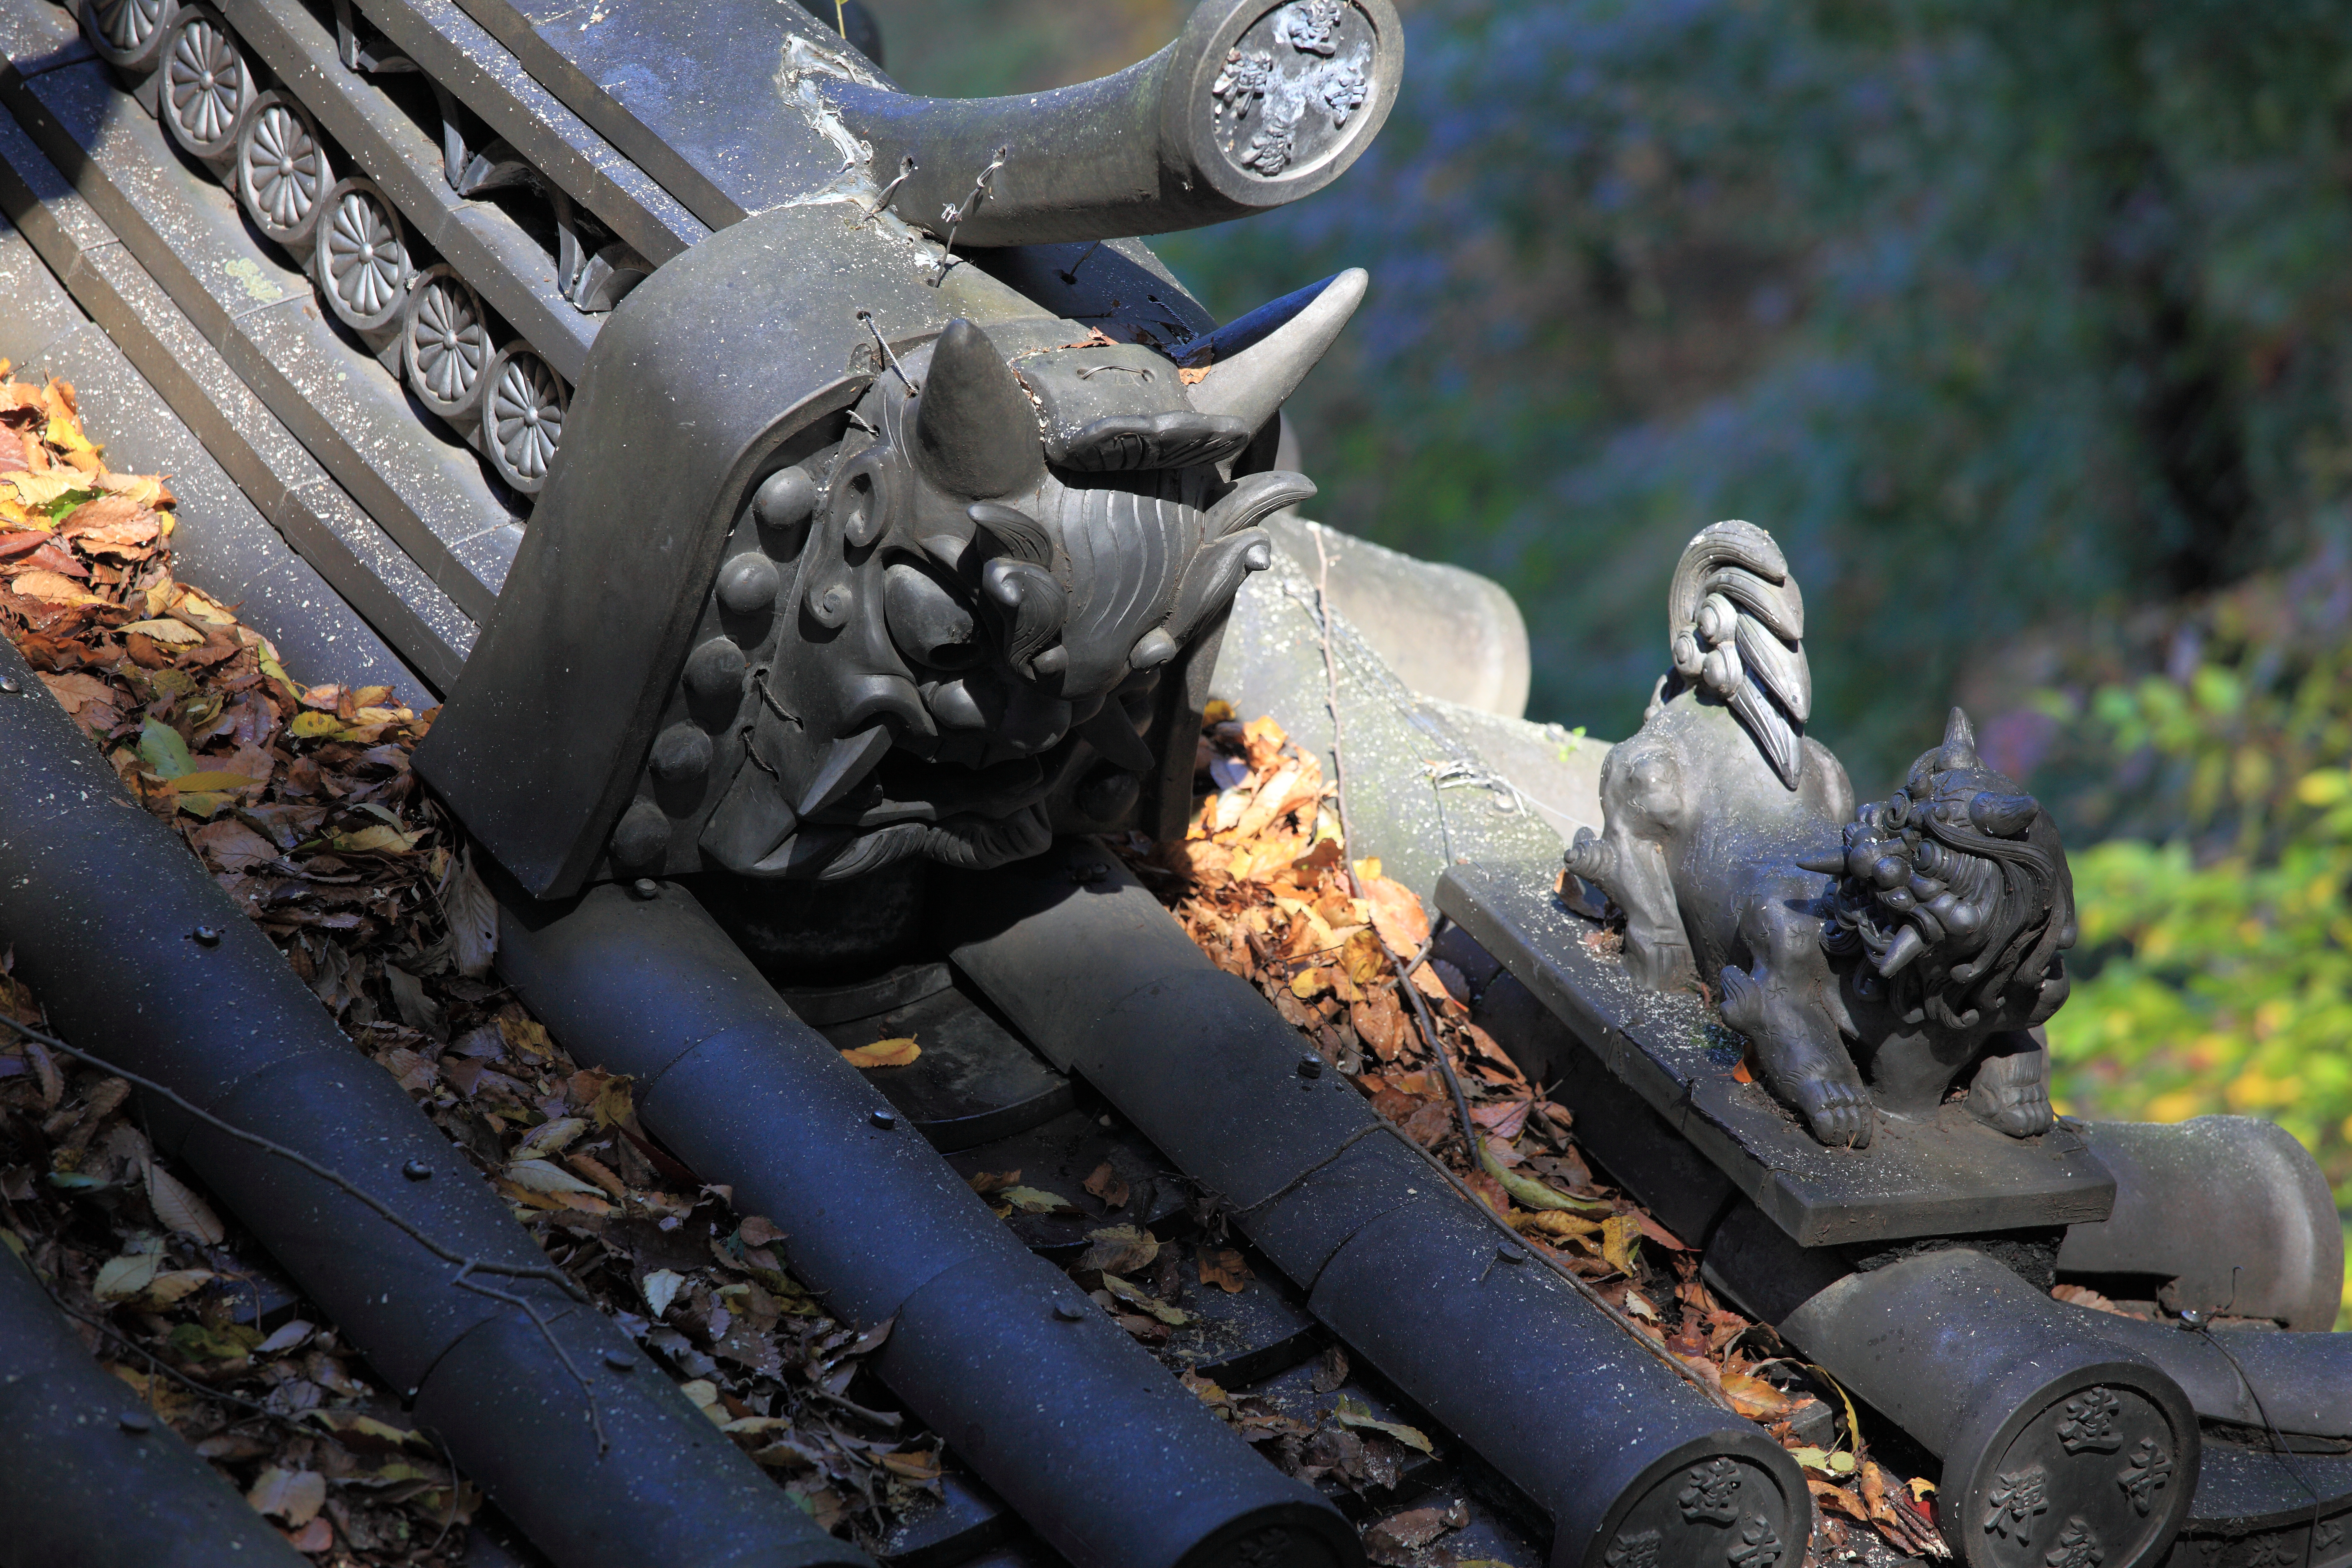
architecture, monument, military, statue, army, high, vehicle, weapon, tire, sculpture, temple, 5d, hires, markii, hi, res, resolution, rooftile, kawara, darumaji